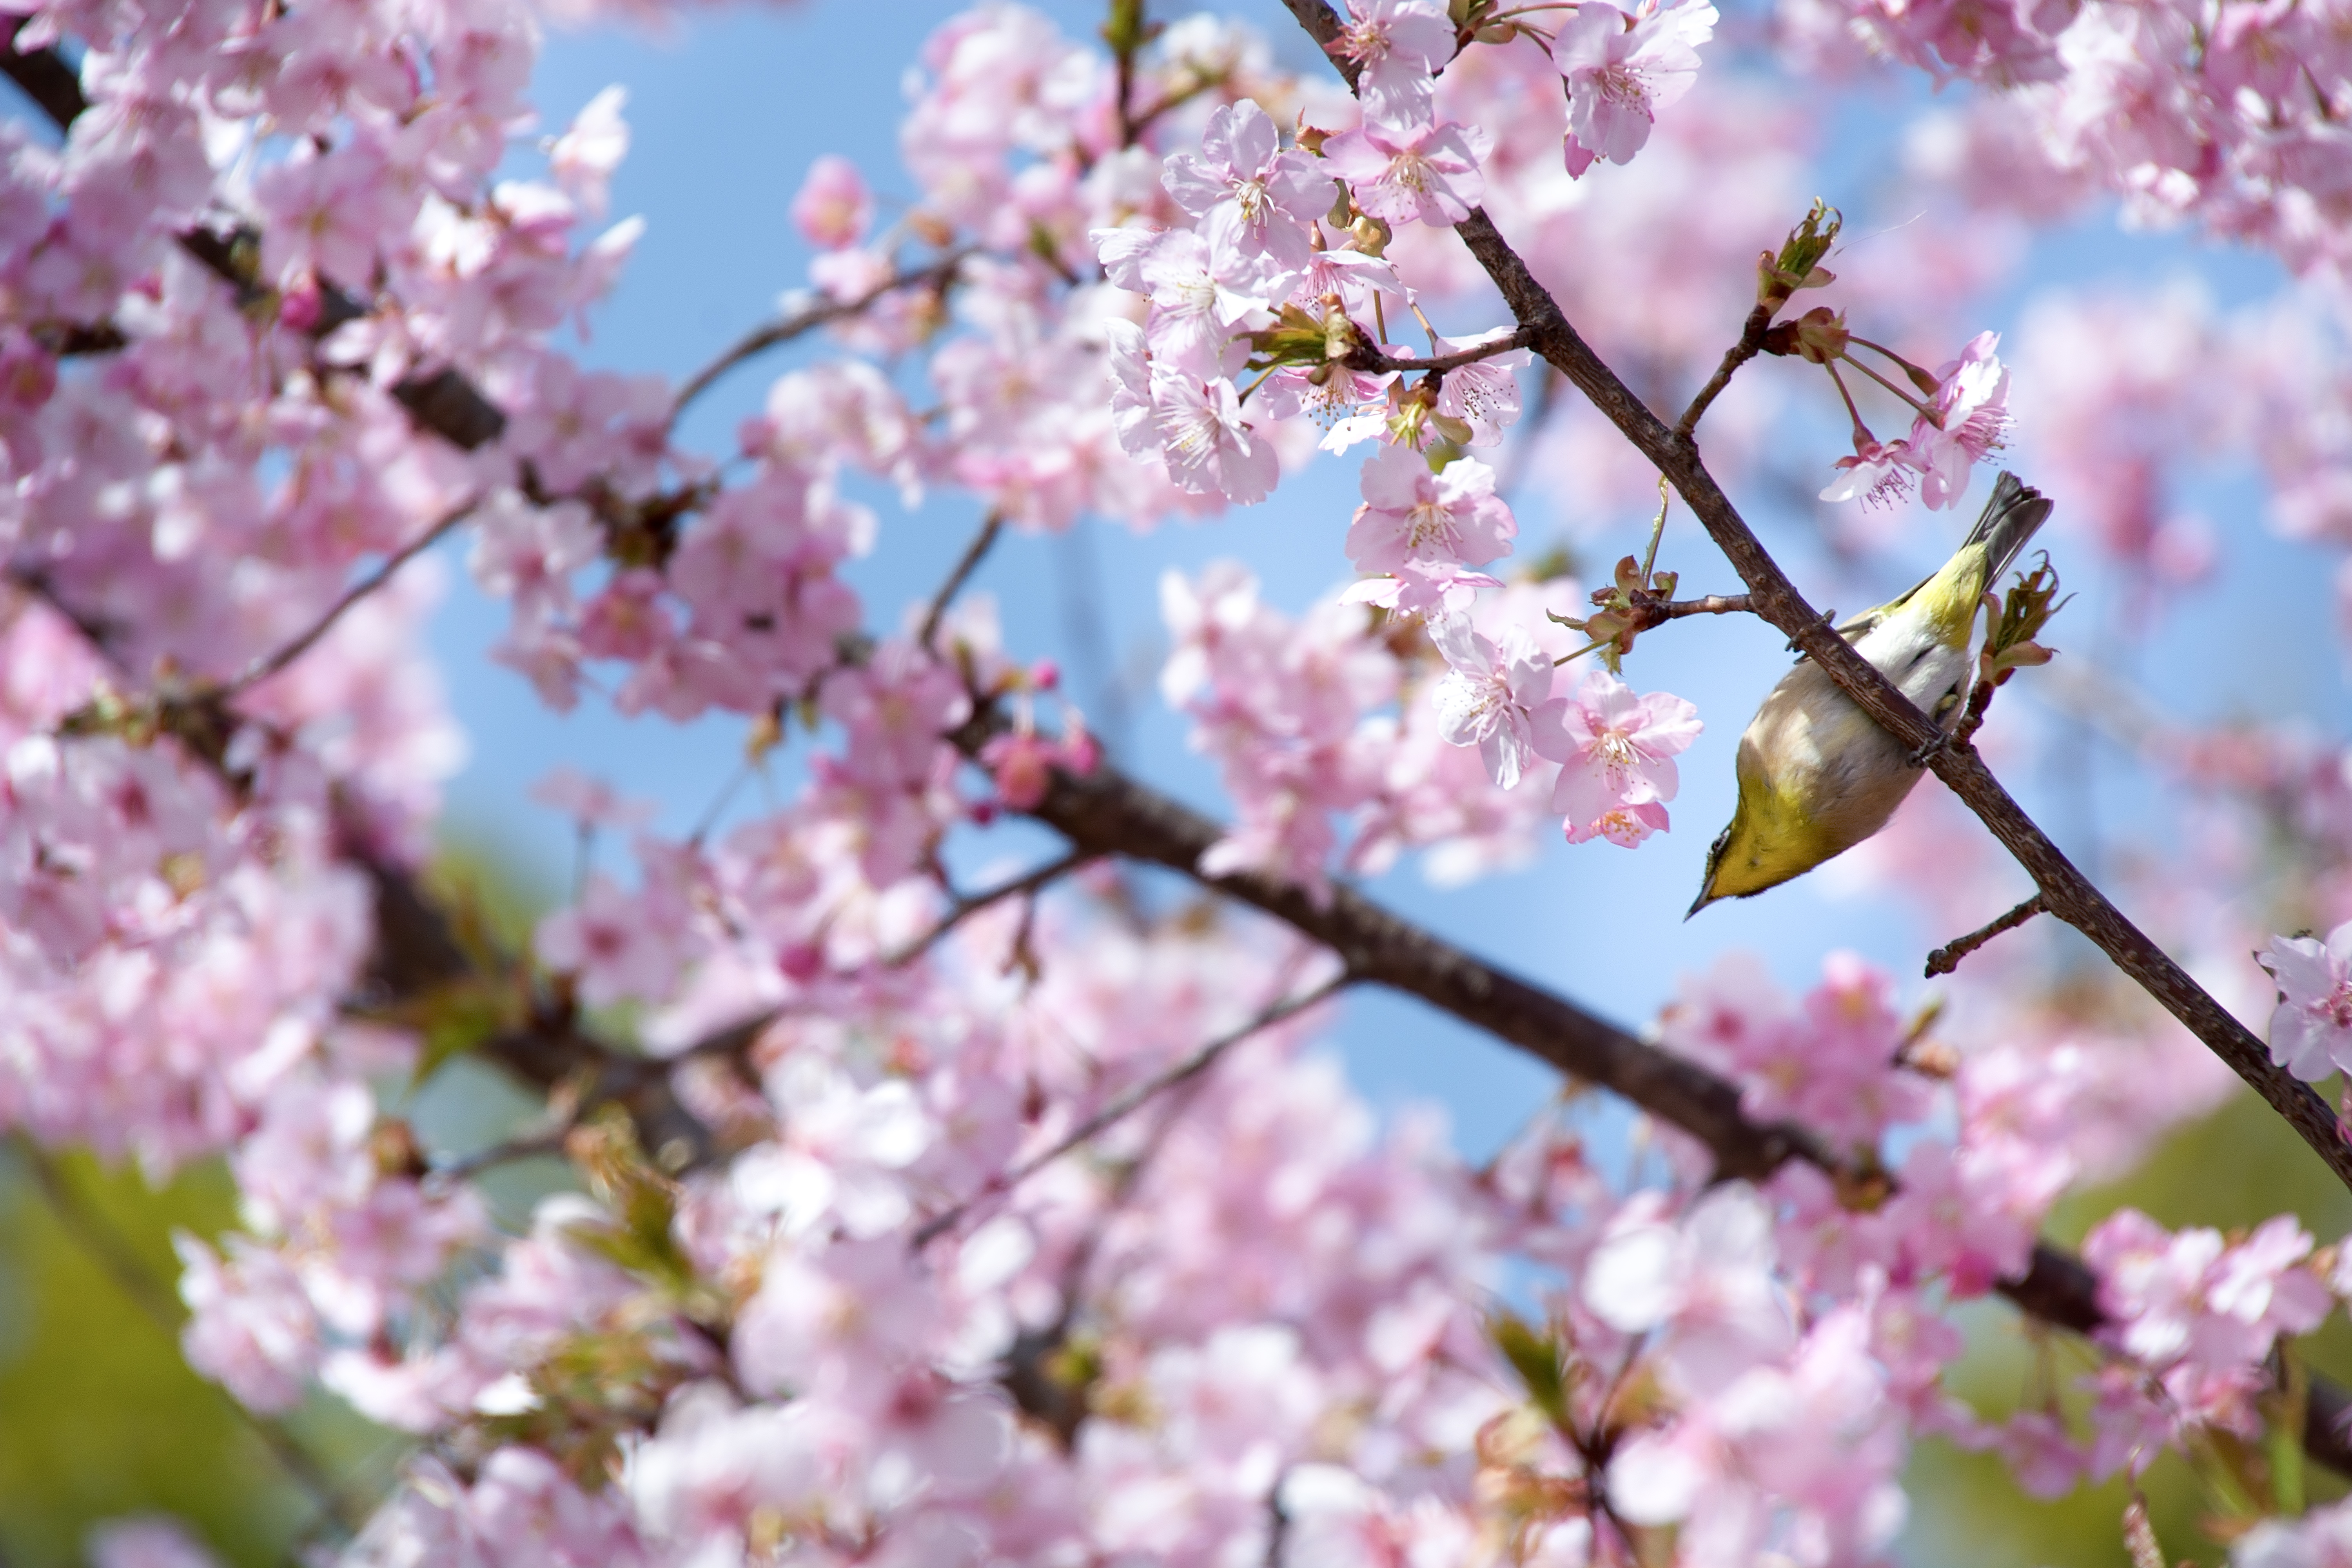
flower, blossom, branch, plant, spring, cherry blossom, tree, twig, woody plant, flowering plant, petal, prunus, redbud